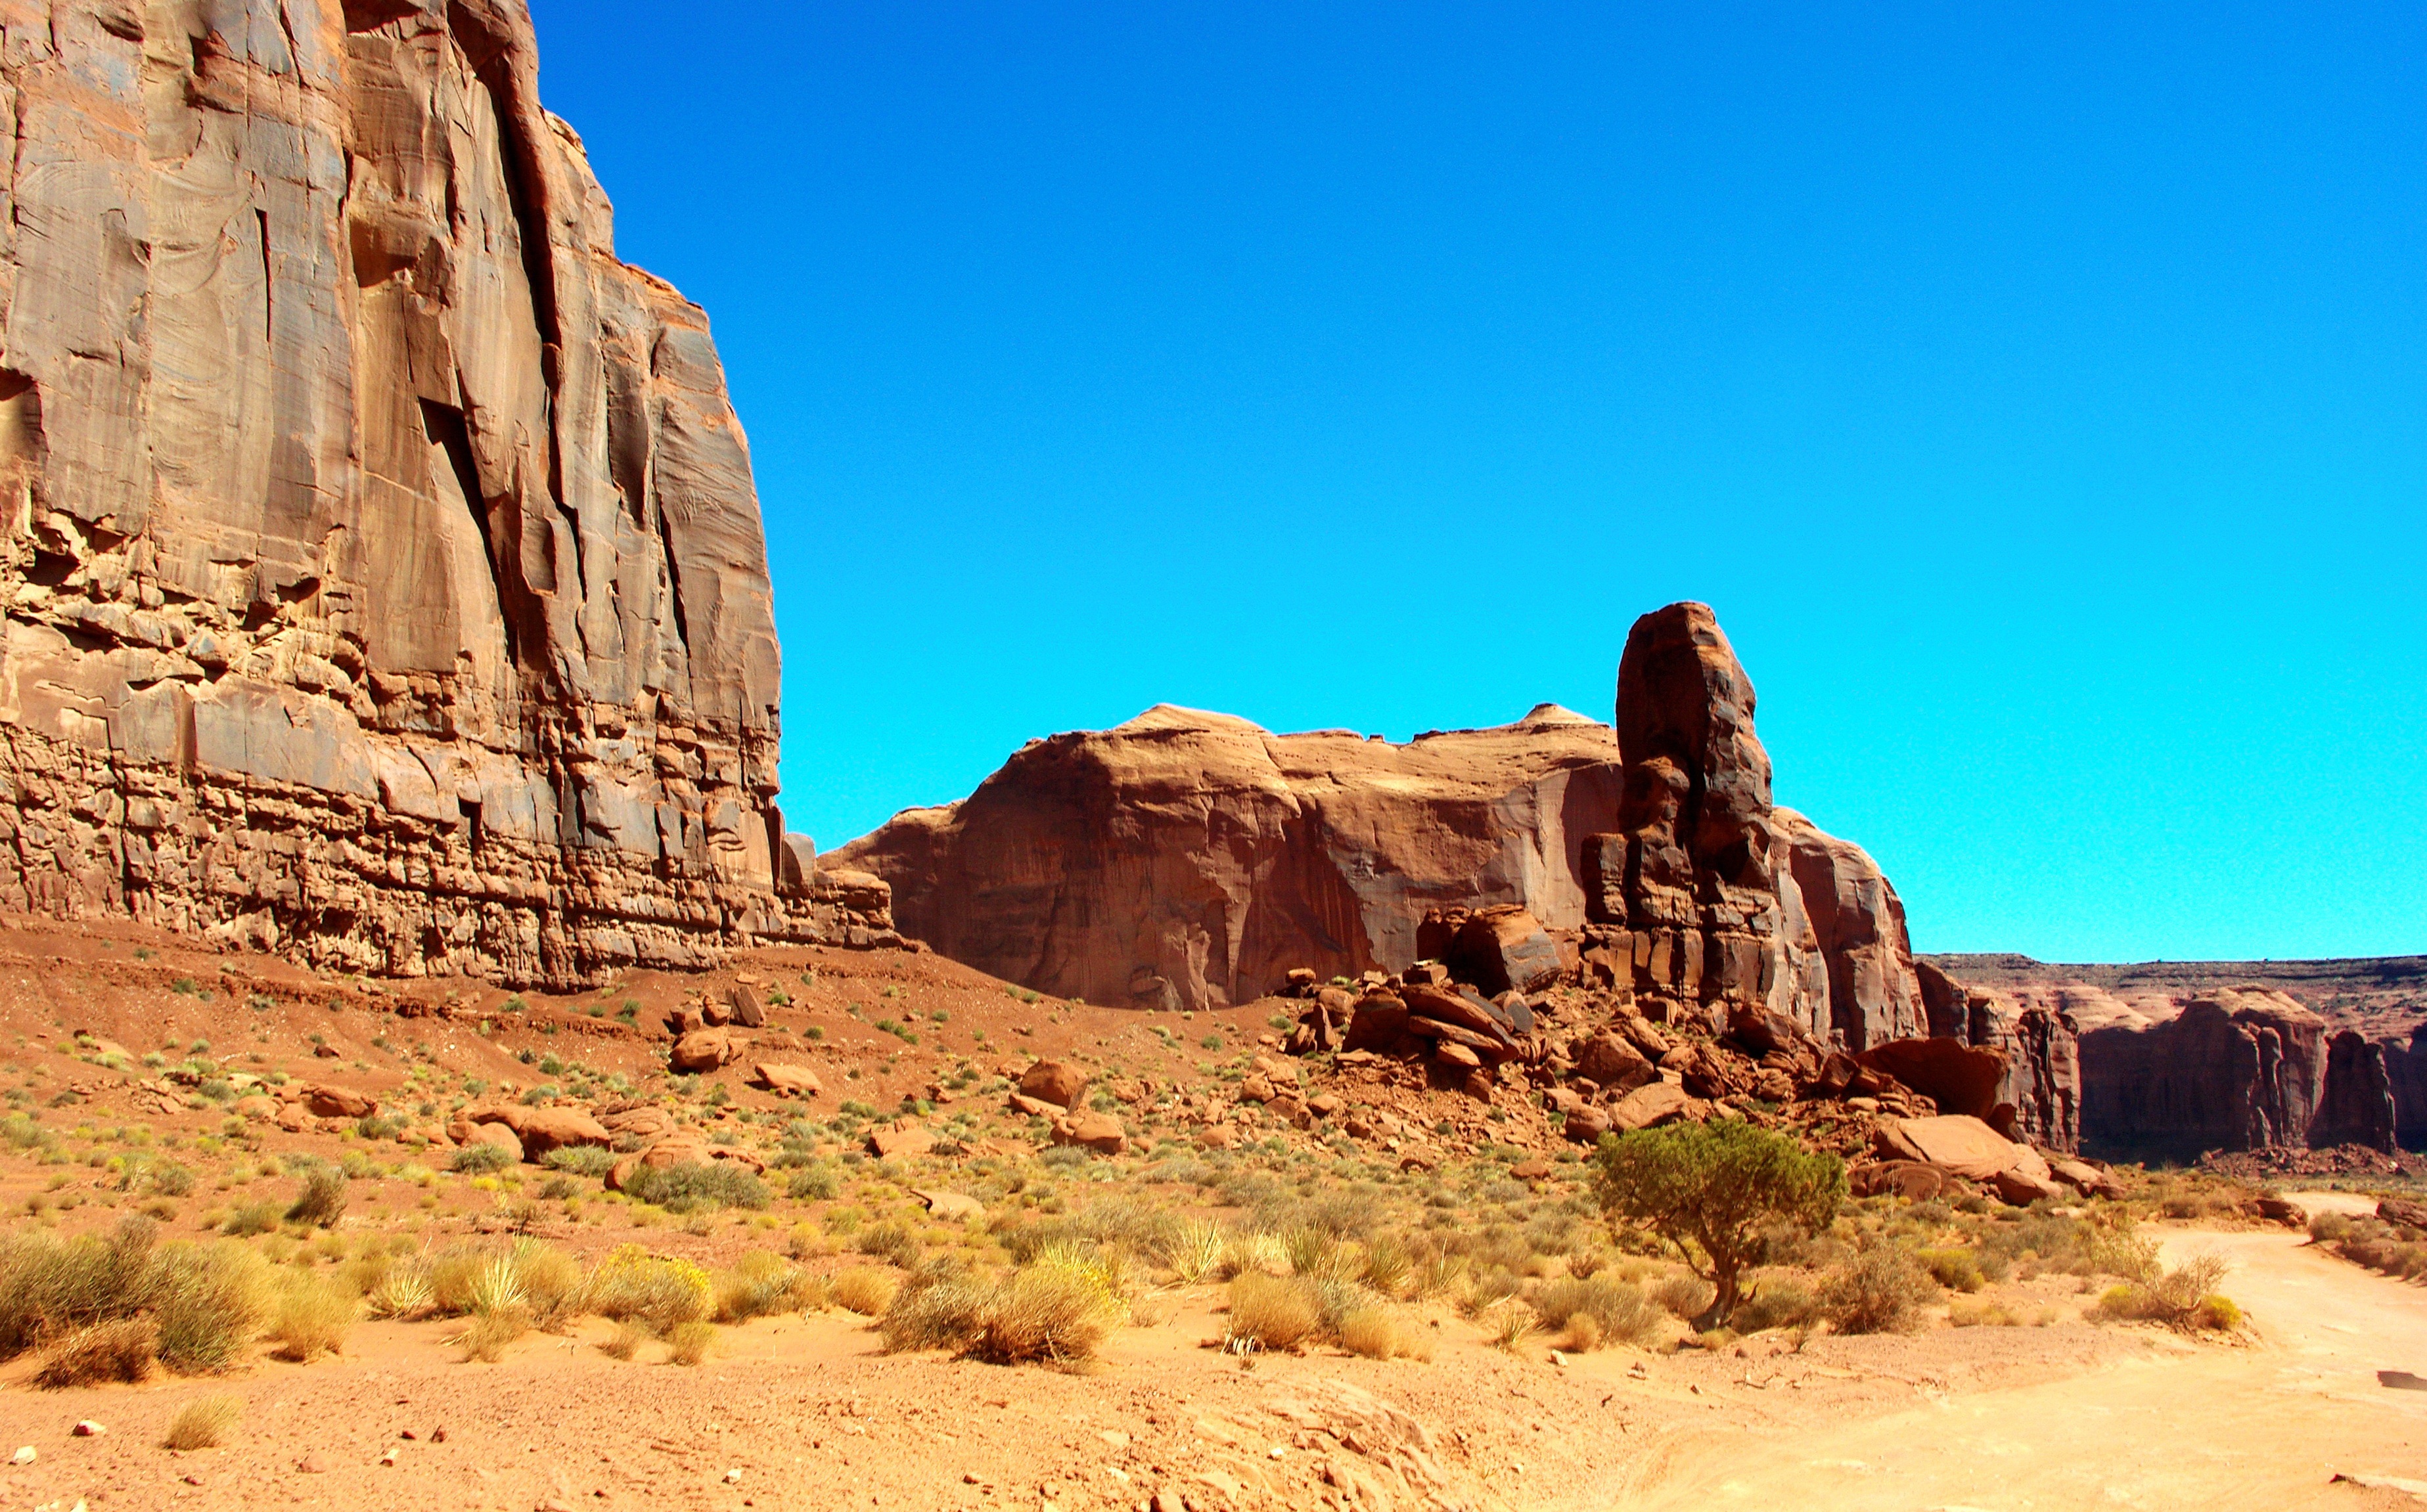
landscape, rock, desert, valley, panorama, vacation, formation, cliff, arch, usa, canyon, terrain, national park, united states, geology, temple, ruins, badlands, sahara, wadi, butte, landform, monument valley, tourist site, immensity, wonders, ancient history, natural environment, geographical feature, aeolian landform, sandstone cliffs